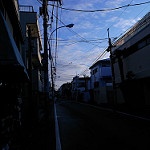
Label: non_damage_buildings_street